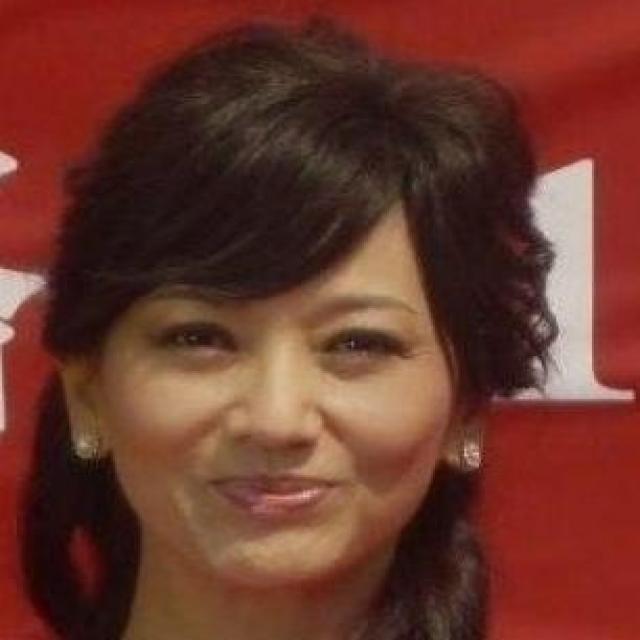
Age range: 45-64